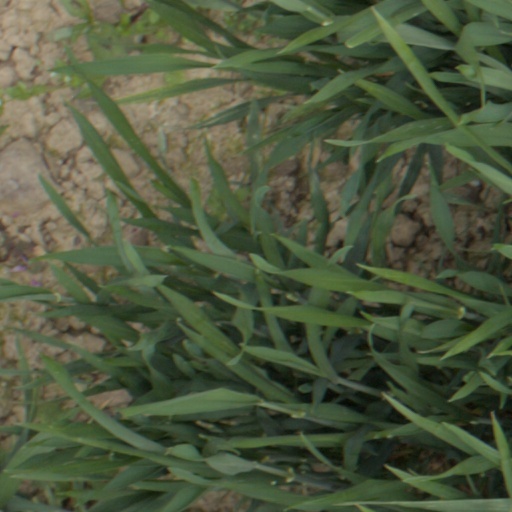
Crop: wheat